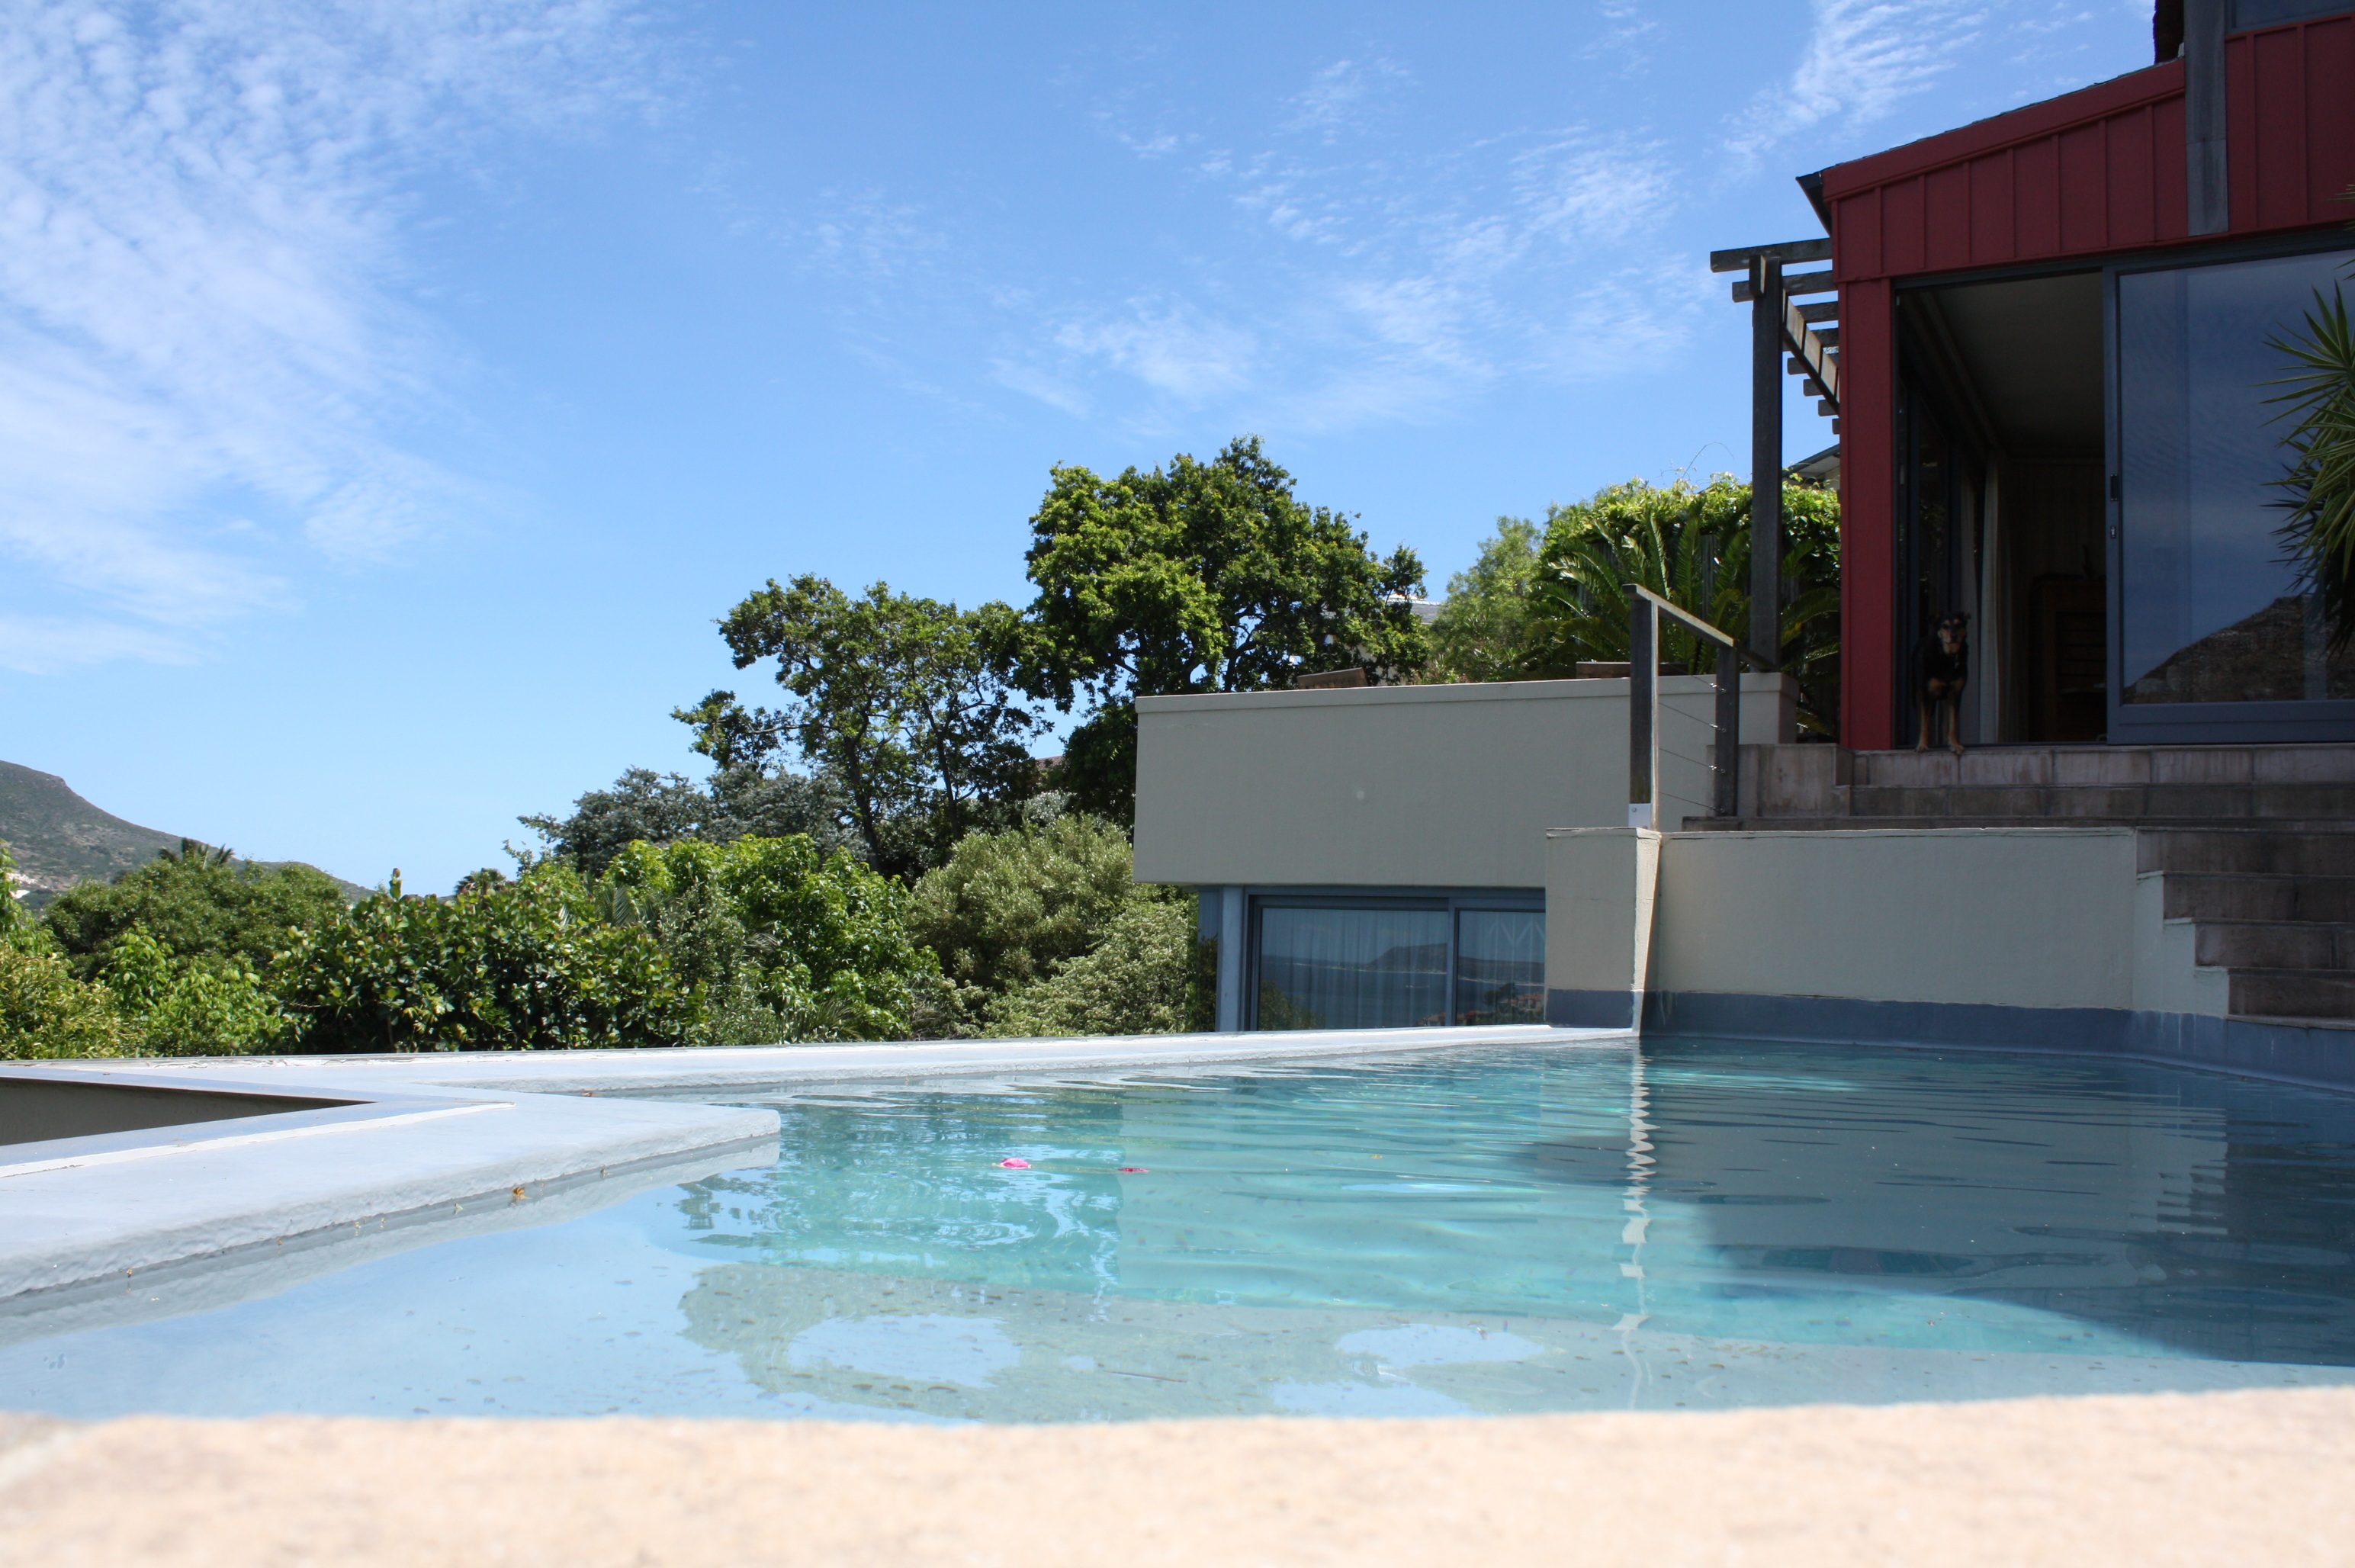
sea, villa, house, home, vacation, travel, pool, swimming pool, backyard, property, sunny, resort, estate, accommodation, condominium, south africa, real estate, hout bay, balau villa